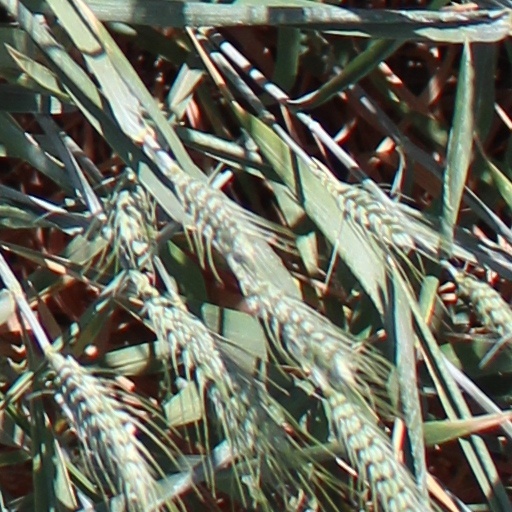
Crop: wheat